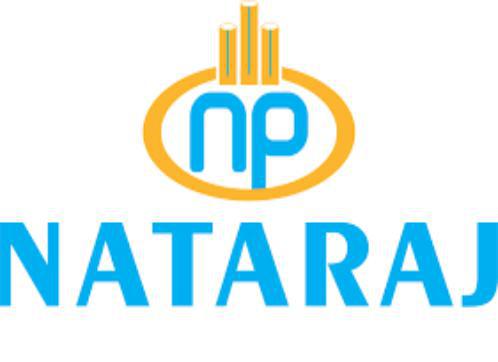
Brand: nataraj
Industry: Transportation